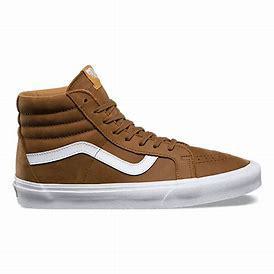
Brand: Vans
Model: SK8 Hi Reissue